This Strange Way of Dying

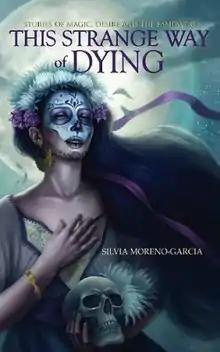
Cover of first edition

This Strange Way of Dying is a collection of fantasy, science fiction and horror short stories by Mexican Canadian author Silvia Moreno-Garcia. It was her first book and first collection. It was first published in trade paperback by Exile Editions in September 2013, with an ebook edition following from the same publisher in August 2018.